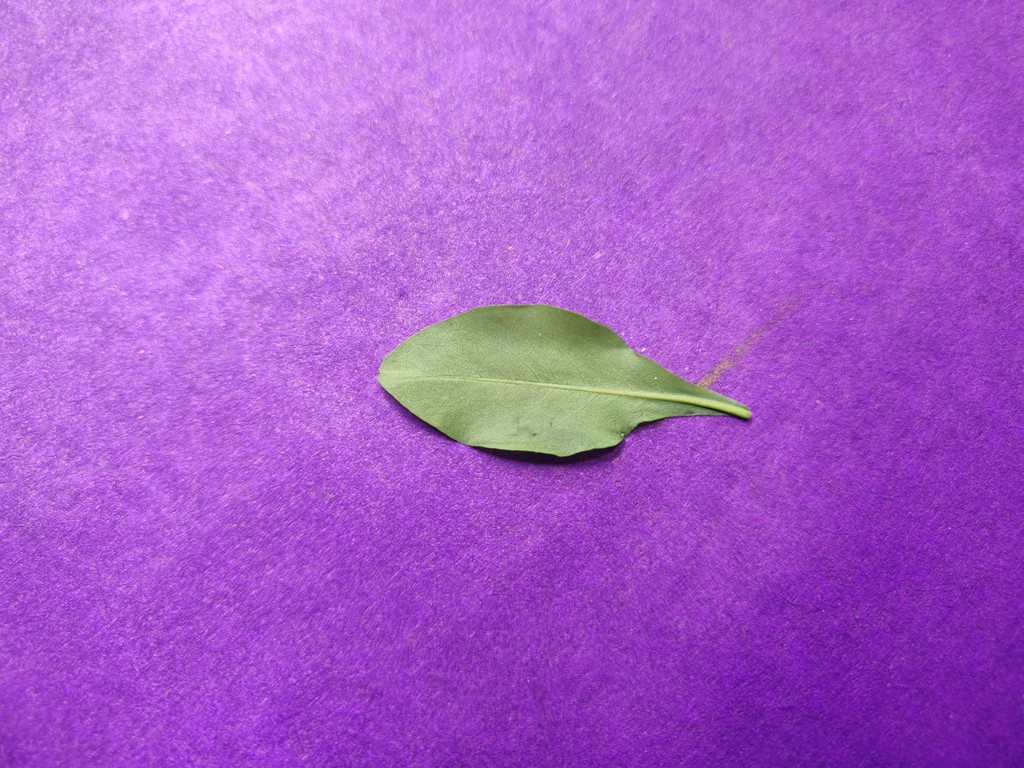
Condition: Healthy
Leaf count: single
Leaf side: back